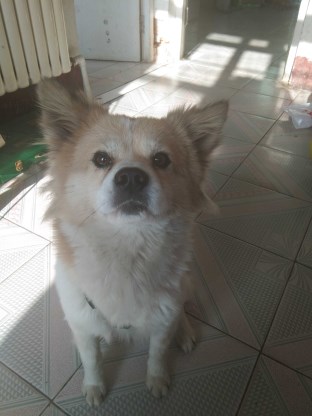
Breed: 3336-n000121-chinese_rural_dog